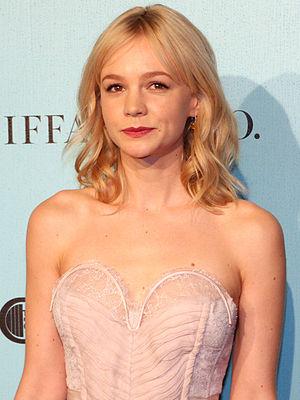
Loin de la foule déchaînée est un film dramatique américano-britannique de Thomas Vinterberg, sorti en 2015.
Carey Mulligan [ˈkɛəɹi ˈmʌlɪɡən], née le 28 mai 1985 à Londres, est une actrice britannique.